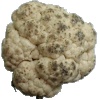
Label: Cauliflower 1